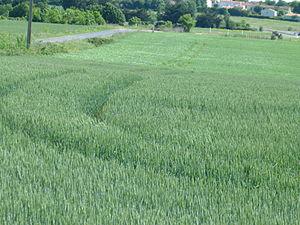
Champs de blé en herbe aux portes de Marsilly (17) dans la plaine de l'Aunis.
Longtemps dominée par l'agriculture et des activités traditionnelles et profondément marquée par une très forte ruralité, la Charente-Maritime s'affranchit peu à peu de l'image d'un département rural et pauvre. Elle est devenue avant le début du XXIᵉ siècle un territoire attractif, grâce à son littoral, atout majeur qui a largement contribué à moderniser son économie où le tourisme y joue un rôle déterminant.